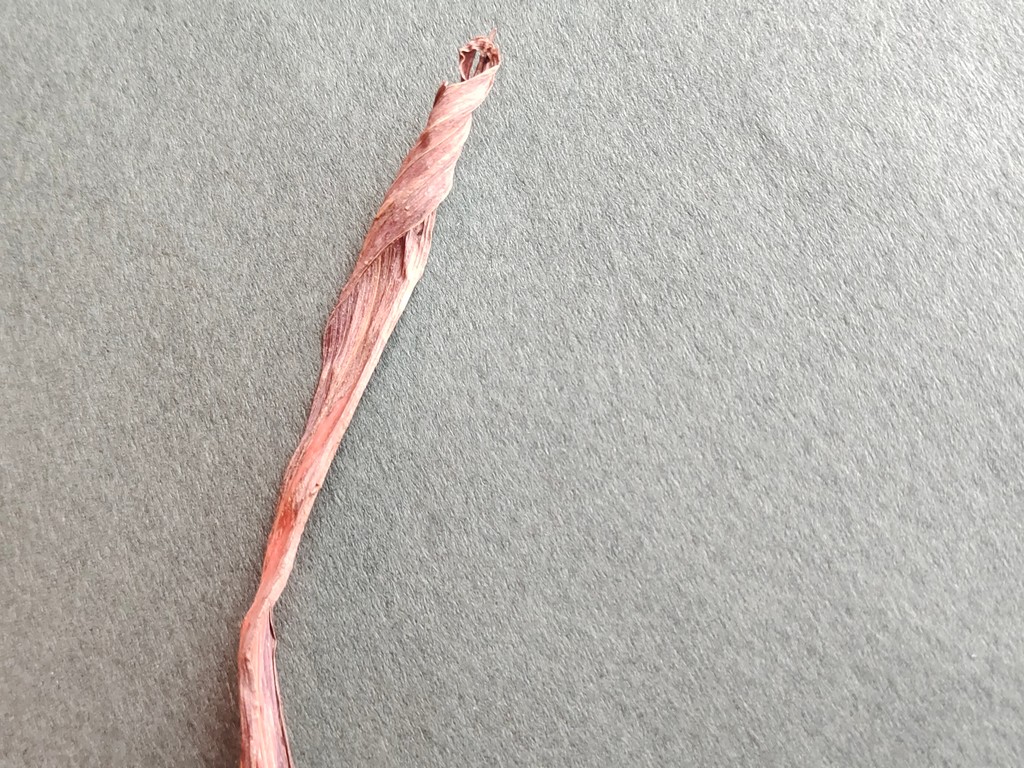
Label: Dried